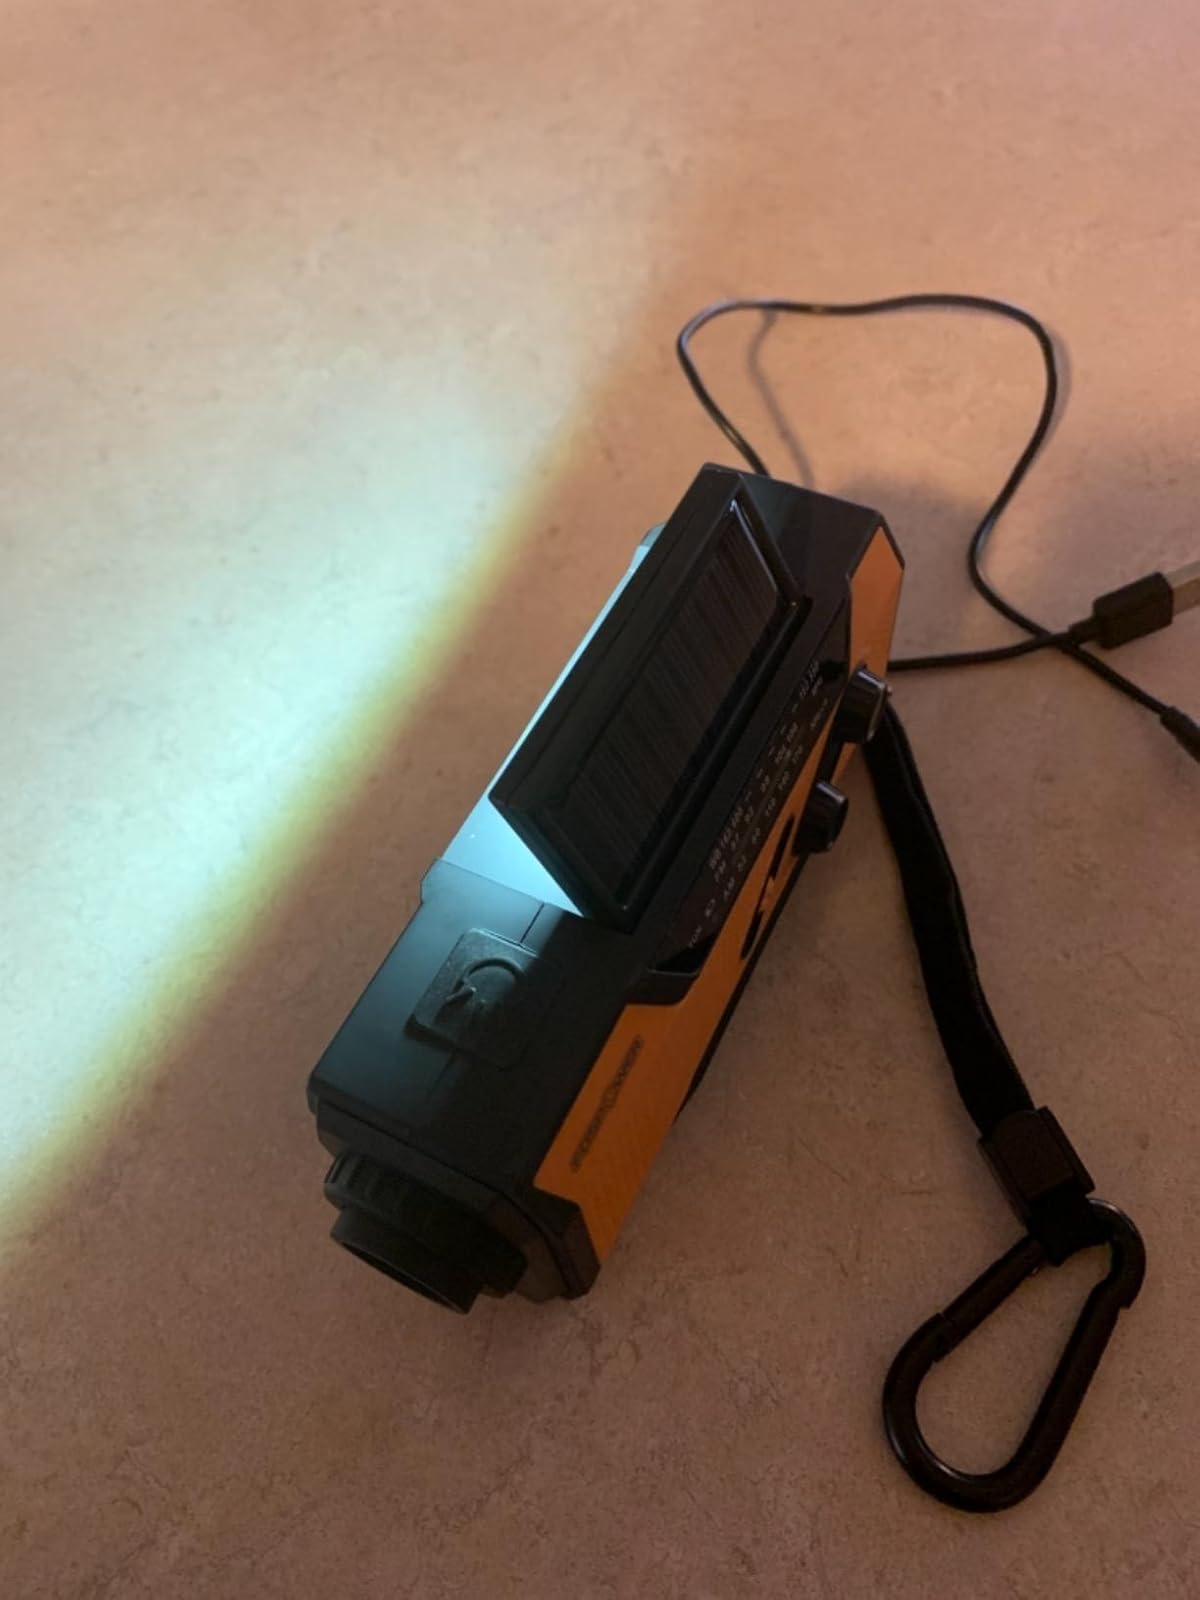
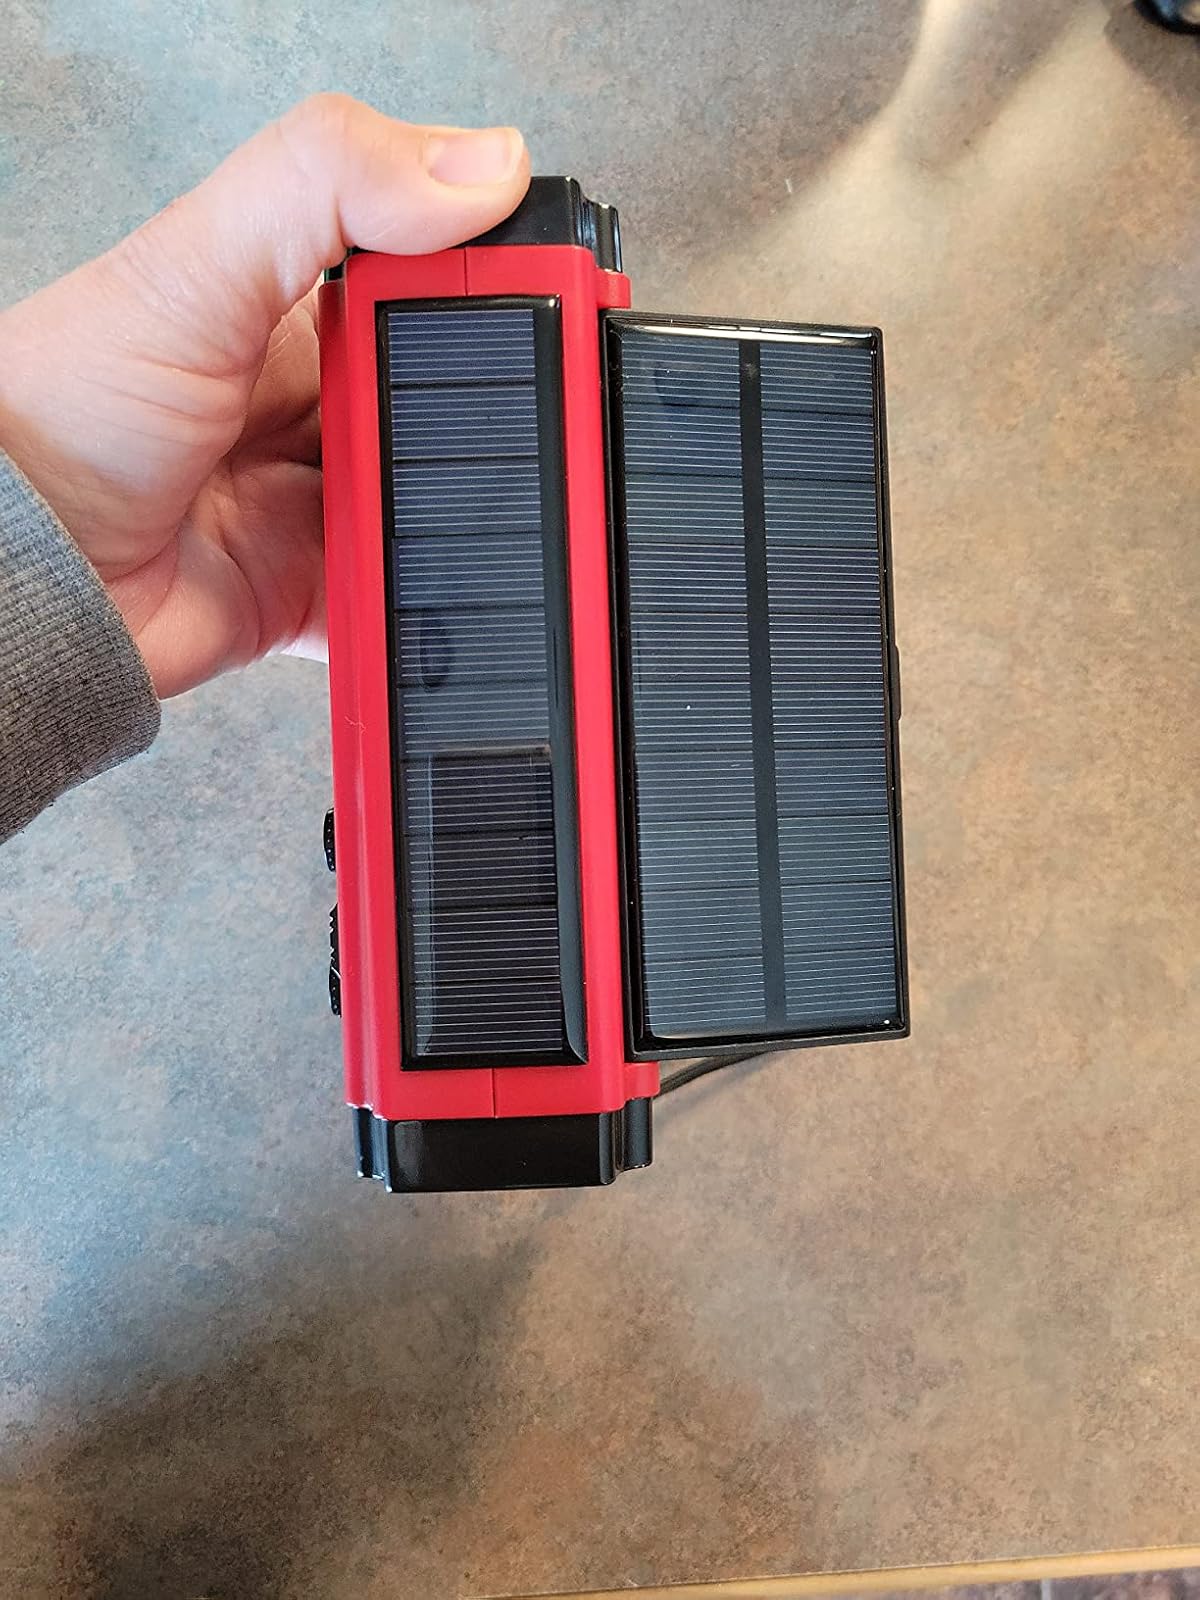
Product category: radio
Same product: no